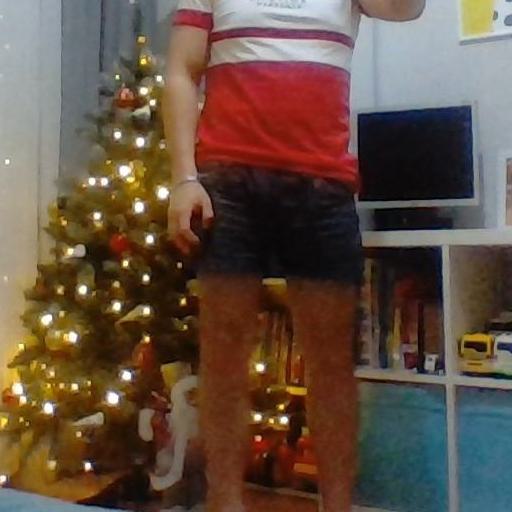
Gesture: no_gesture